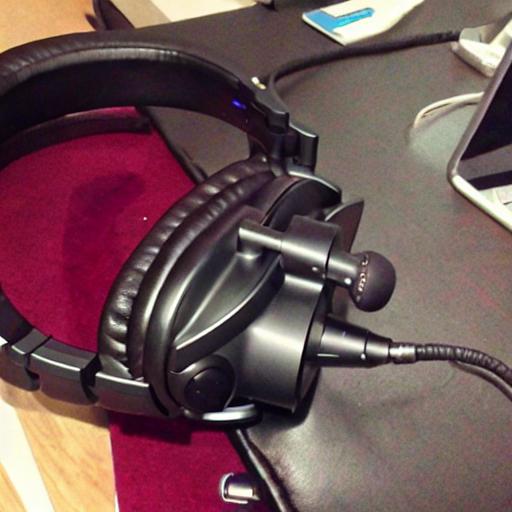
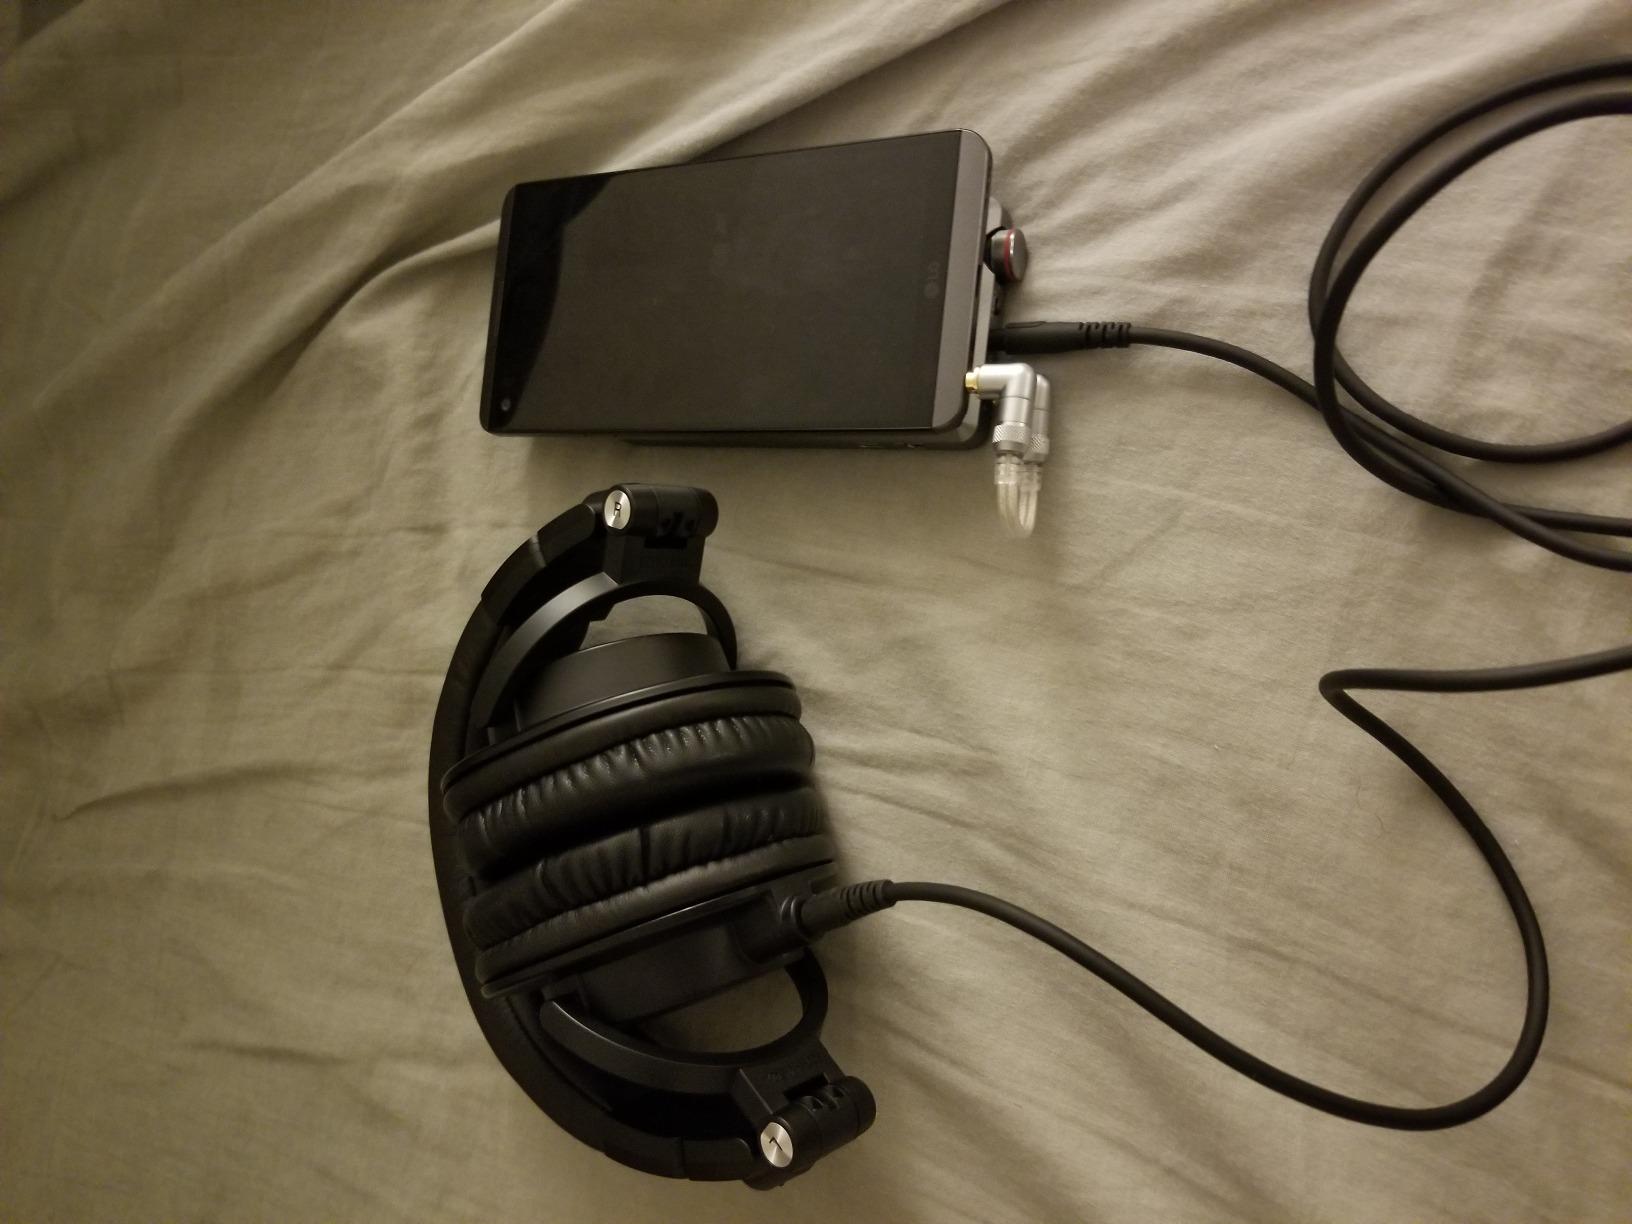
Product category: headphones
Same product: no